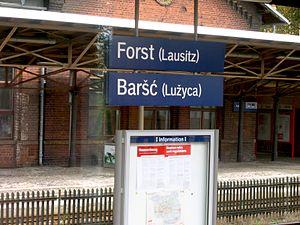
Forst (Lusace) est une ville allemande située dans le Brandebourg et la région historique de Basse-Lusace. Elle est le chef-lieu de l'arrondissement de Spree-Neisse.
Une gare frontière est une gare ferroviaire dans laquelle sont effectuées les procédures opérationnelles et administratives nécessaires liées au franchissement de la frontière, en particulier pour la douane, le contrôle sanitaire des marchandises et le contrôle des passeports pour les voyageurs.